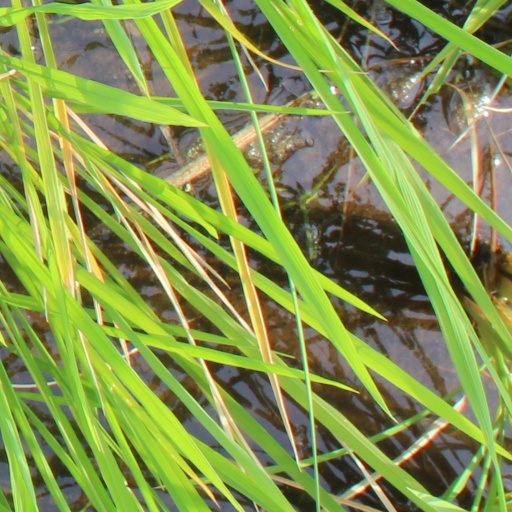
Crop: rice